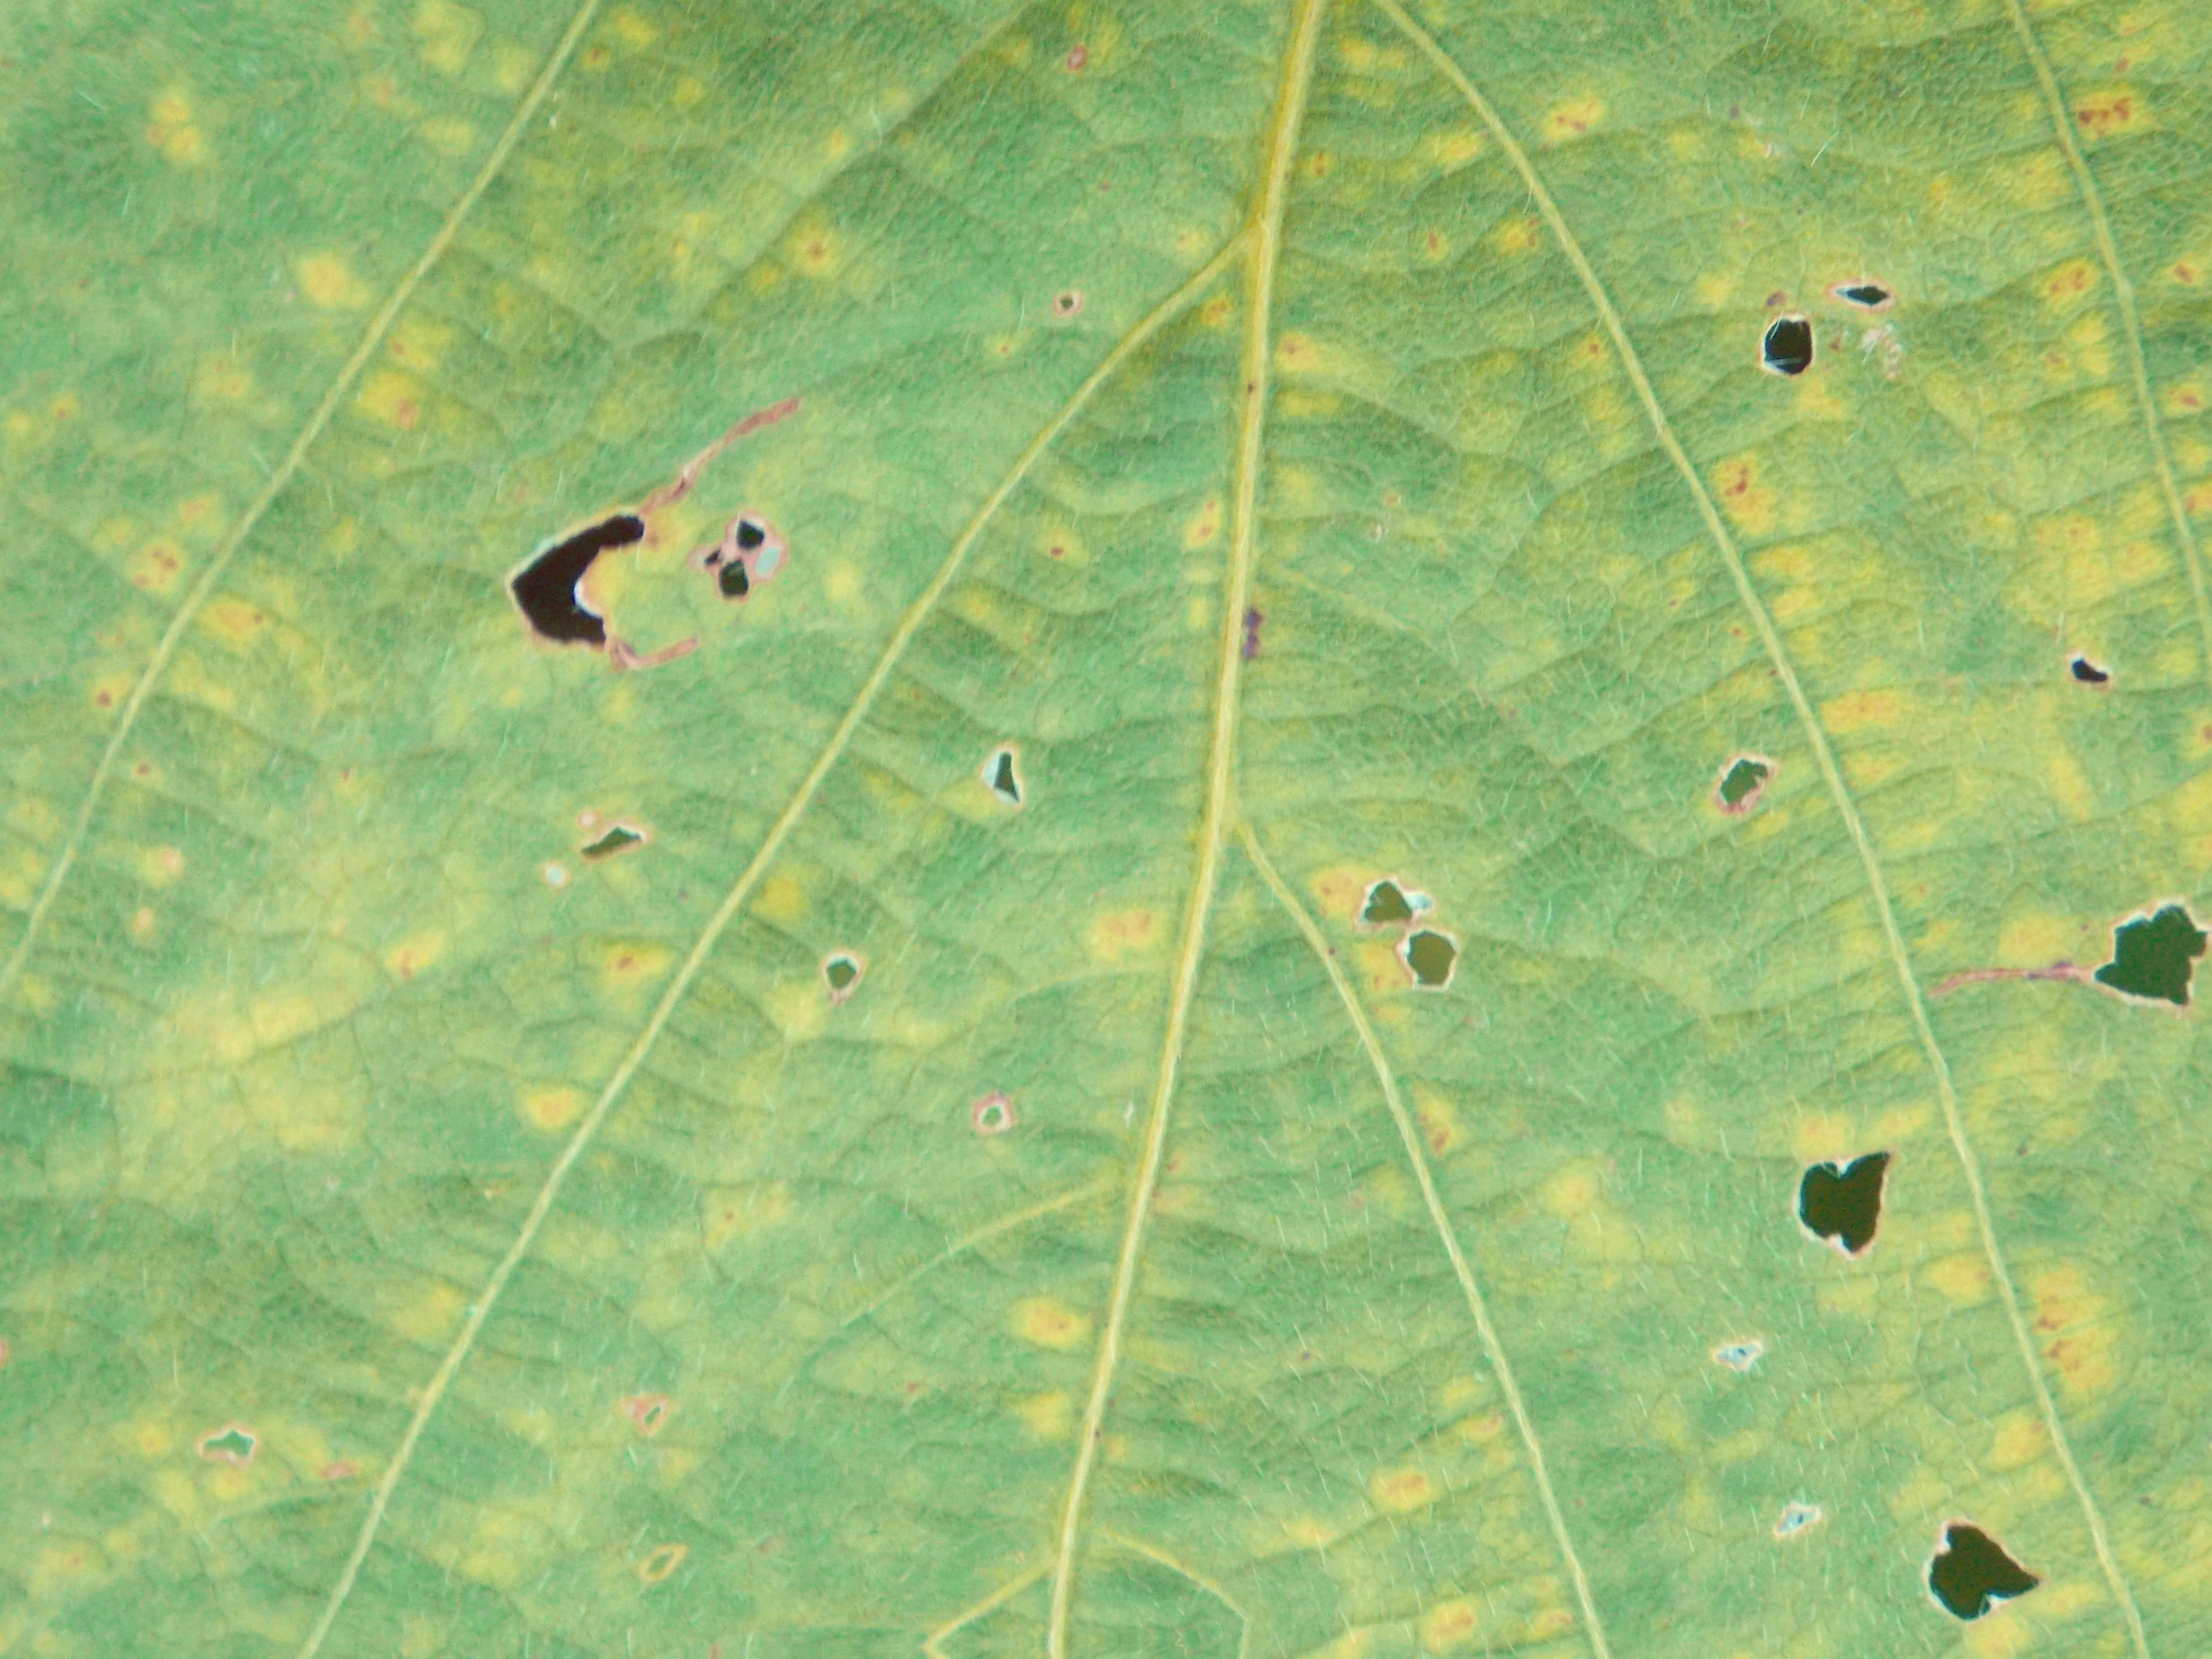
Label: Disease